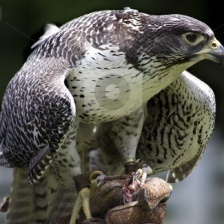
Species: GYRFALCON
Scientific name: FALCO RUSTICOLUS